Occupation of Mongolia

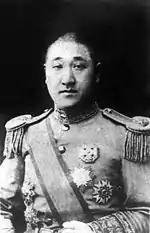
Xu Shuzheng

The pro-Japanese Anhui clique leader Xu Shuzheng led the military occupation of Mongolia in violation of Chen Yi's agreement signed with the Mongol nobles because he wanted to use Mongolia as his own fief. Anhui clique was also known as Anfu group. Some authors believe that the Anfu Club was bribed by Japan to implement in Mongolia the strategies of Japan.